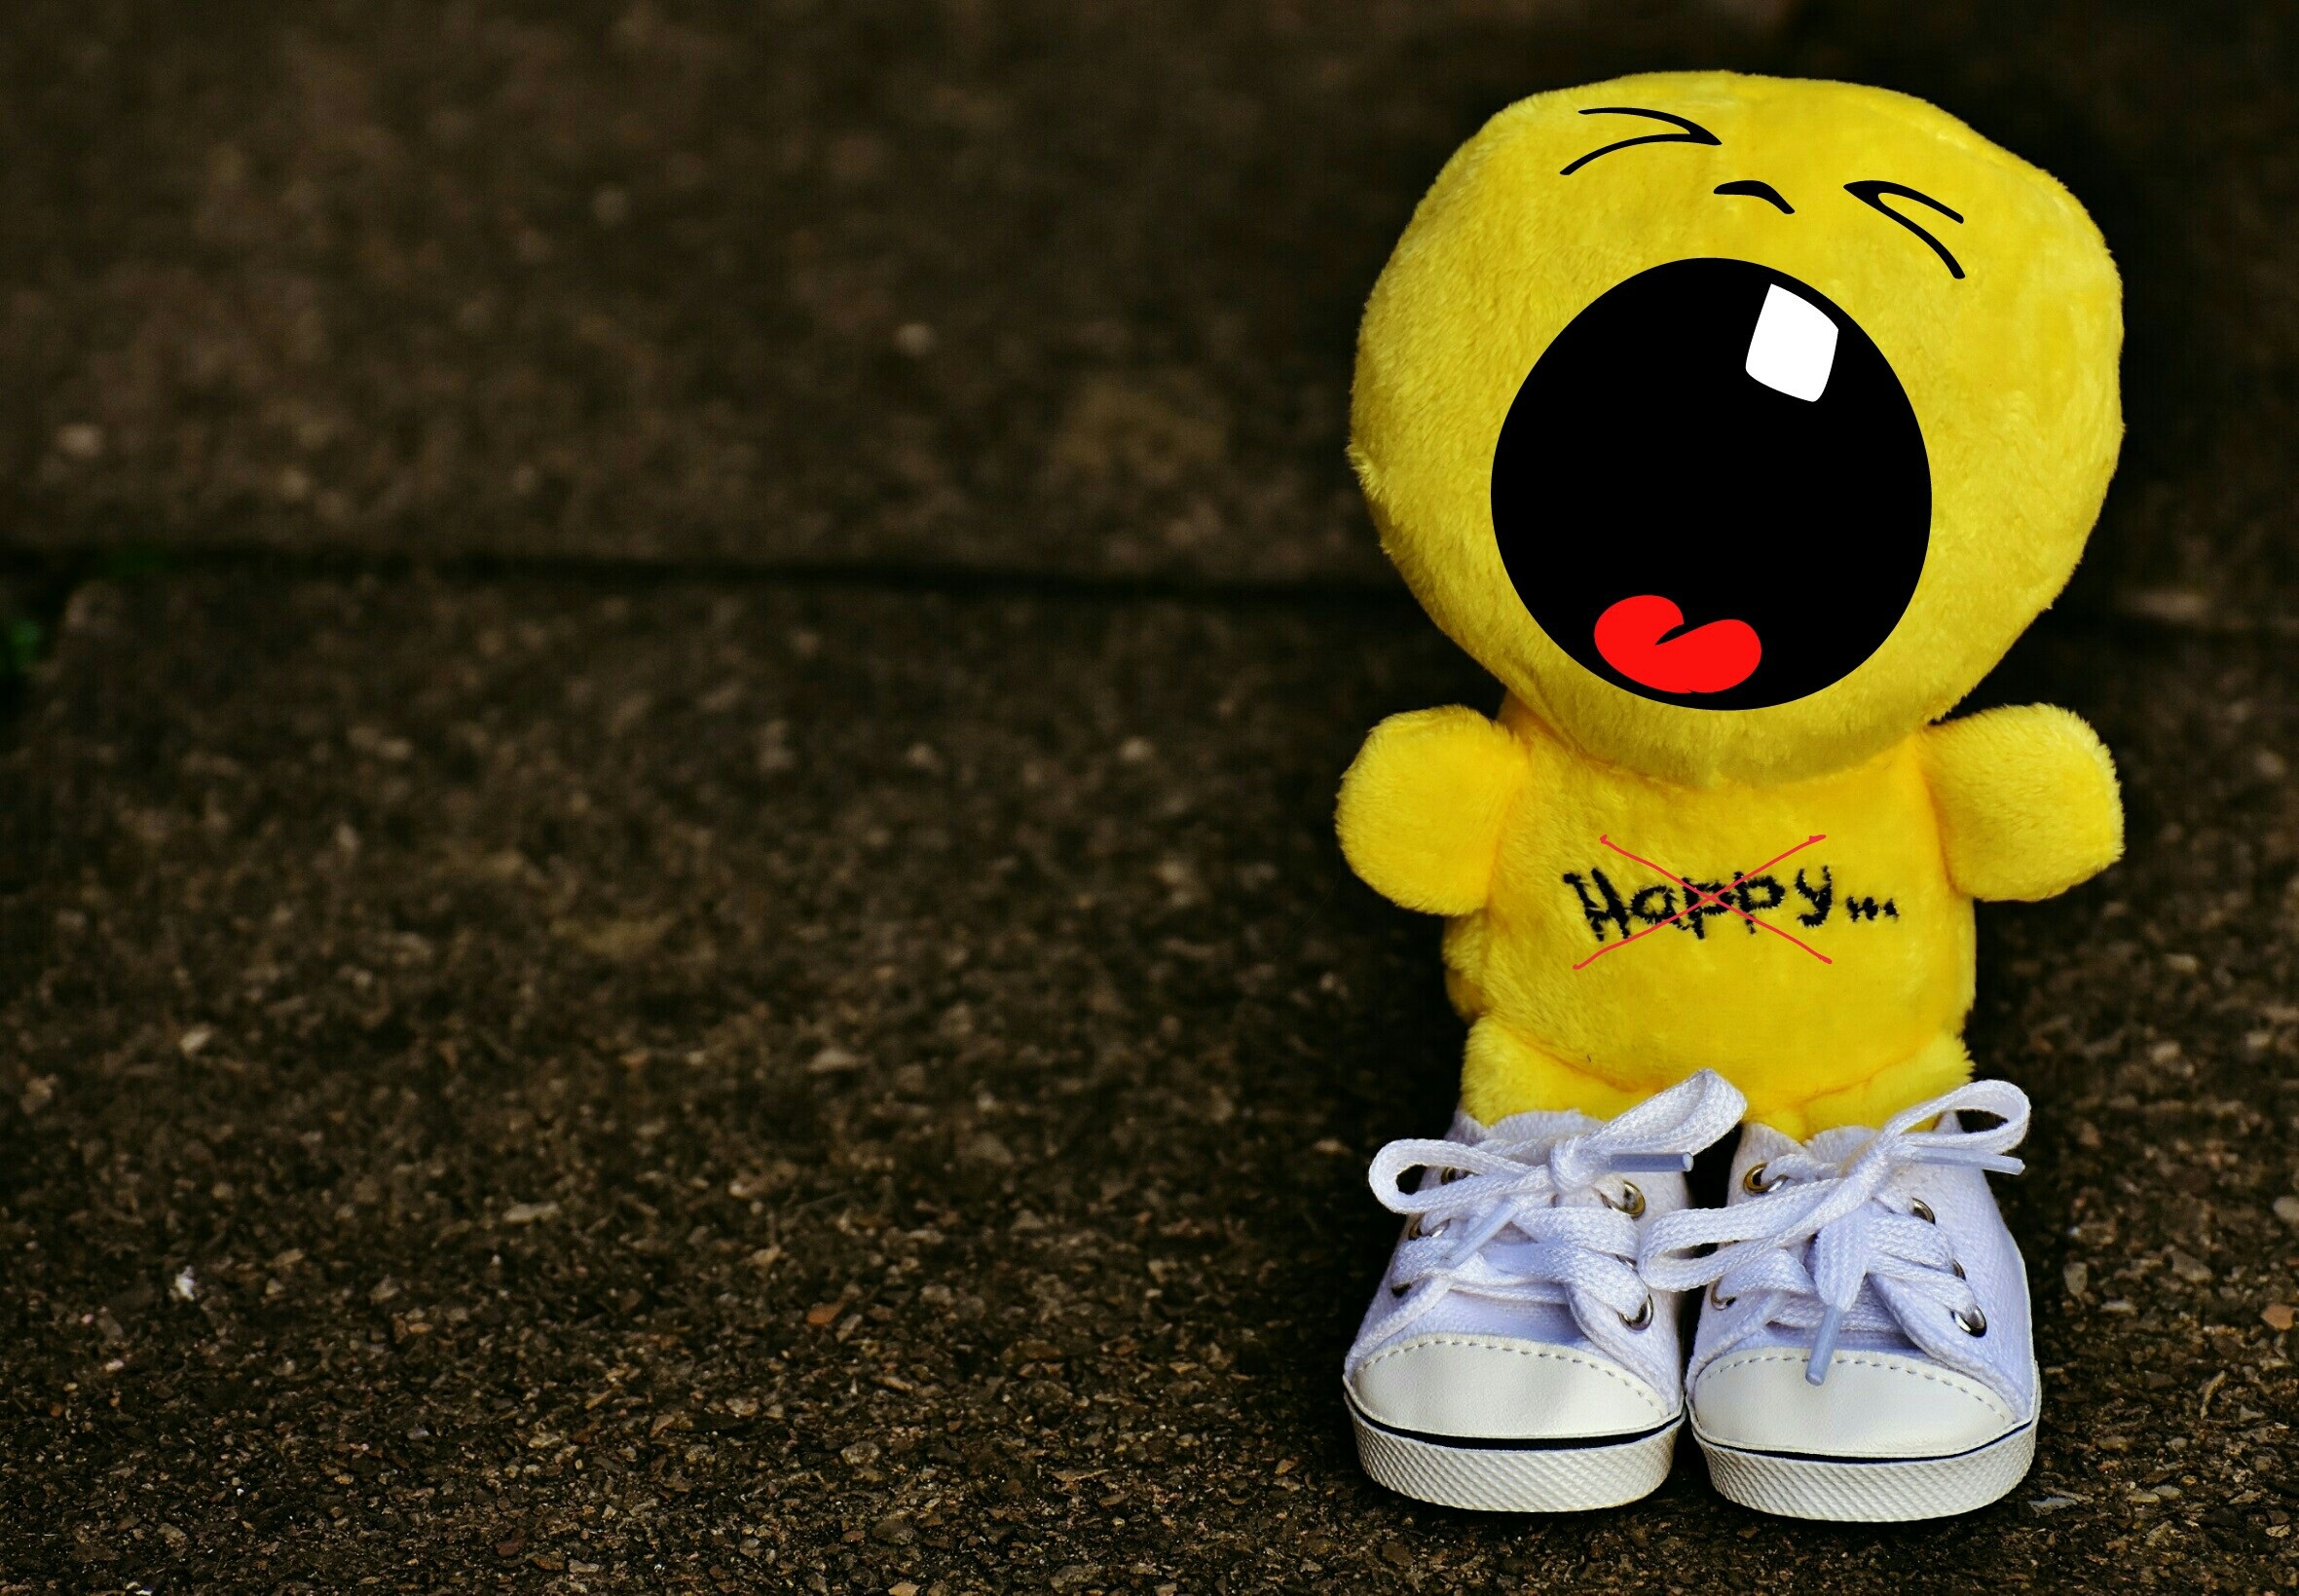
sweet, cute, green, yellow, toy, start, roar, happy, sneakers, funny, day, plush, scream, emotion, evil, beginning, smiley, emoticon, keep smiling, stuffed toy